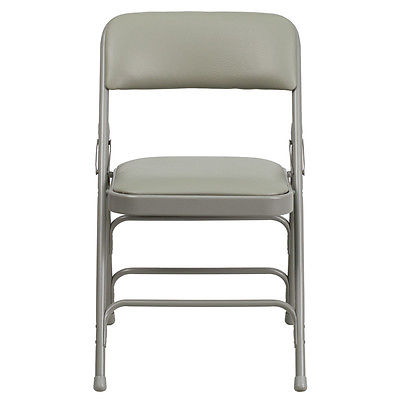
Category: chair